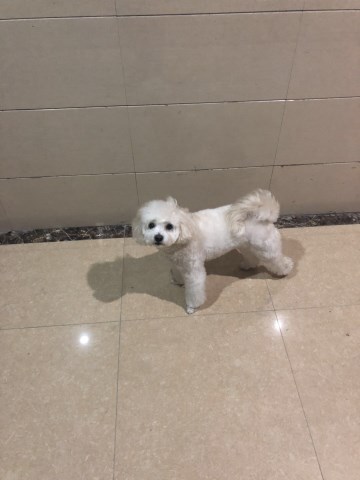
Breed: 3083-n000117-Bichon_Frise